Republic of China Armed Forces

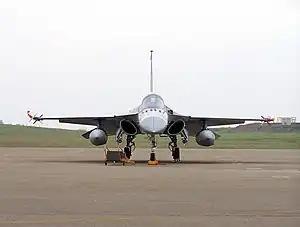
ROCAF AIDC F-CK Indigenous Defense Fighter

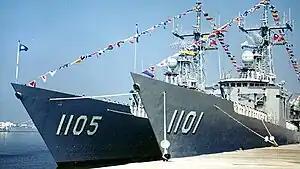
ROCN Cheng Kung-class frigate

The Air Force is responsible for defending Taiwanese airspace and assisting in disaster relief. In recent years the ROCAF had to send aircraft to respond to Chinese planes entering Taiwan's air defense identification zone. Founded on mainland China, the ROC Air Force on Taiwan received U.S. military assistance in the Cold War, including over 400 aircraft, which were mostly fighters. Beginning in 1954 with the F-86 Sabre, by the late 1980s the ROCAF's fighter force also had the F-100 Super Sabre, the F-104 Starfighter, and Northrop F-5. In the 1990s Taiwan began acquiring more modern aircraft to replace the F-5 and to counter the improving People's Liberation Army Air Force, including the F-16 Fighting Falcon and the Dassault Mirage 2000.